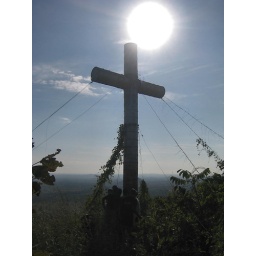
This cross sits atop a hill next to Mulungwishi. (Photo by Dan)